Lithuanian Railways

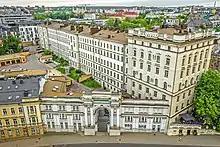
Historic headquarters in Vilnius

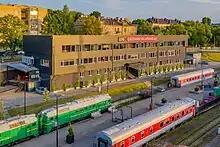
Current headquarters of LTG

"Lietuvos geležinkeliai" was established in 1991 to operate the railways following the independence restoration. It provides numerous rail-related services, typically through its numerous subsidiary companies. While "LTG Link" is the provider for passenger services, while "LTG Cargo" is responsible for freight operations. Furthermore, another subsidiary, "LTG Infra" undertakes the maintenance and development of the railway infrastructure.